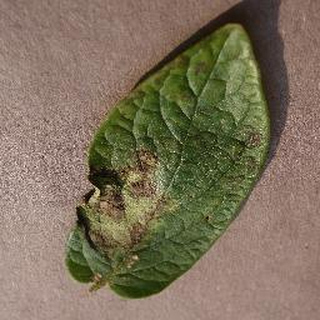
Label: potato_late_blight